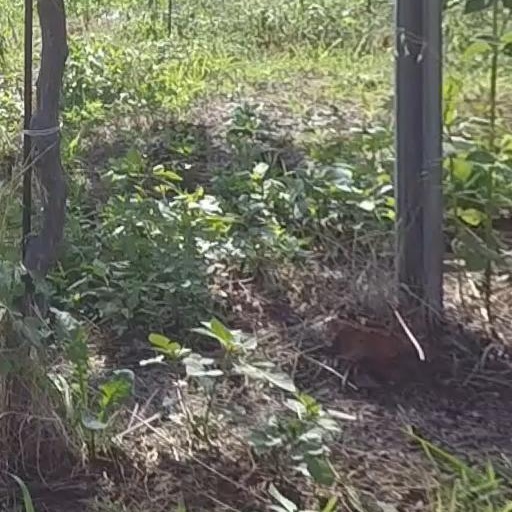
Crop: grape